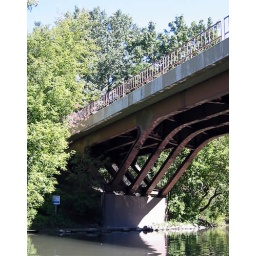
The bridge carrying the Brown Line over the river has a sweeping underbelly.